Cavan Orphanage fire

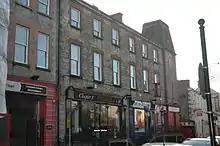
The site of the orphanage in 2007

The Poor Clares, an enclosed contemplative order, founded a convent in Cavan in 1861 in a large premises on Main Street. In 1868 they opened an orphanage, designed by William Hague Jr. At that time young petty criminals could be educated and learn a trade in a reformatory; however, orphaned and abandoned children were not accorded the same opportunity. The Industrial Schools Act 1868 sought to address this by the establishment of the industrial school system. In 1869 a school, attached to the convent, was established and became known as the St. Joseph's Orphanage & Industrial School.